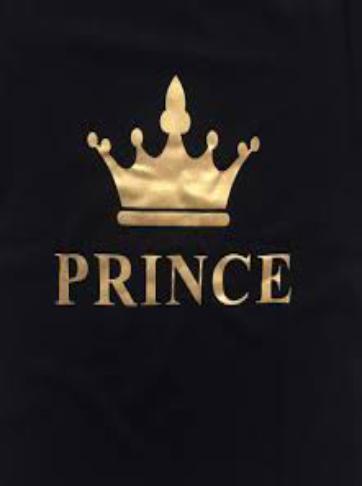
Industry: Others